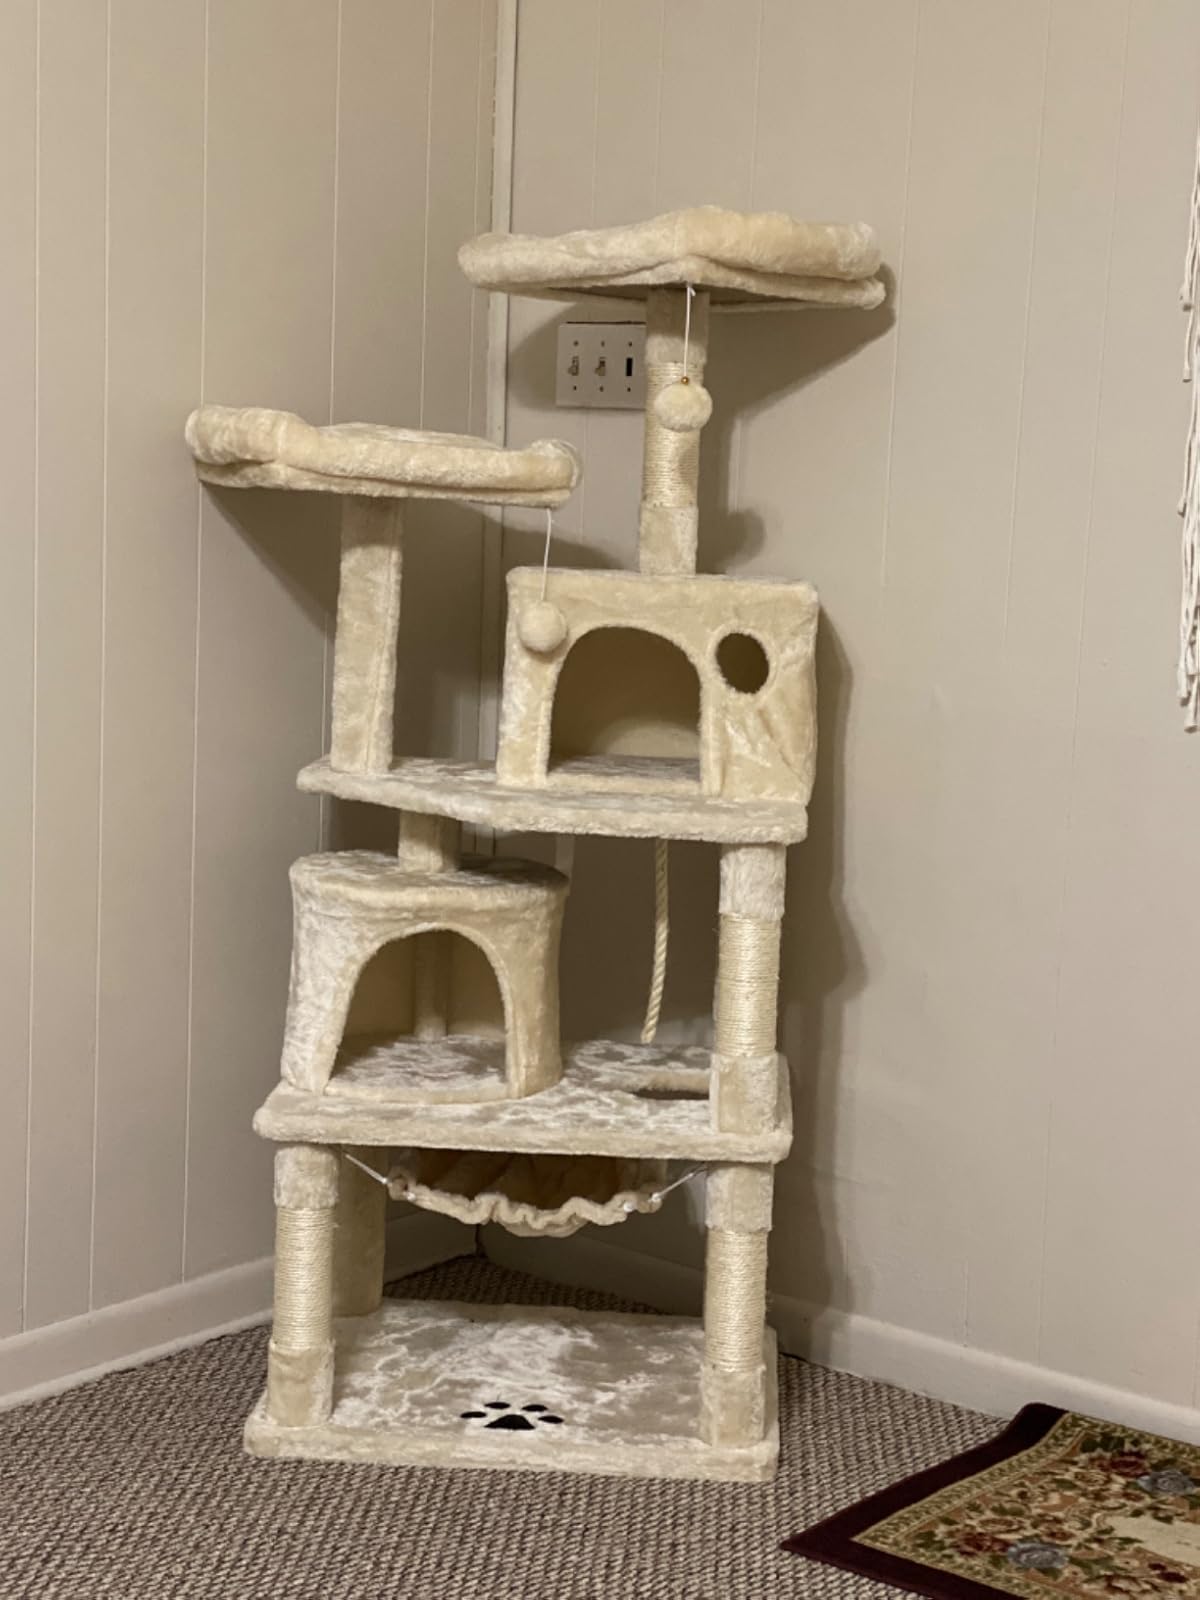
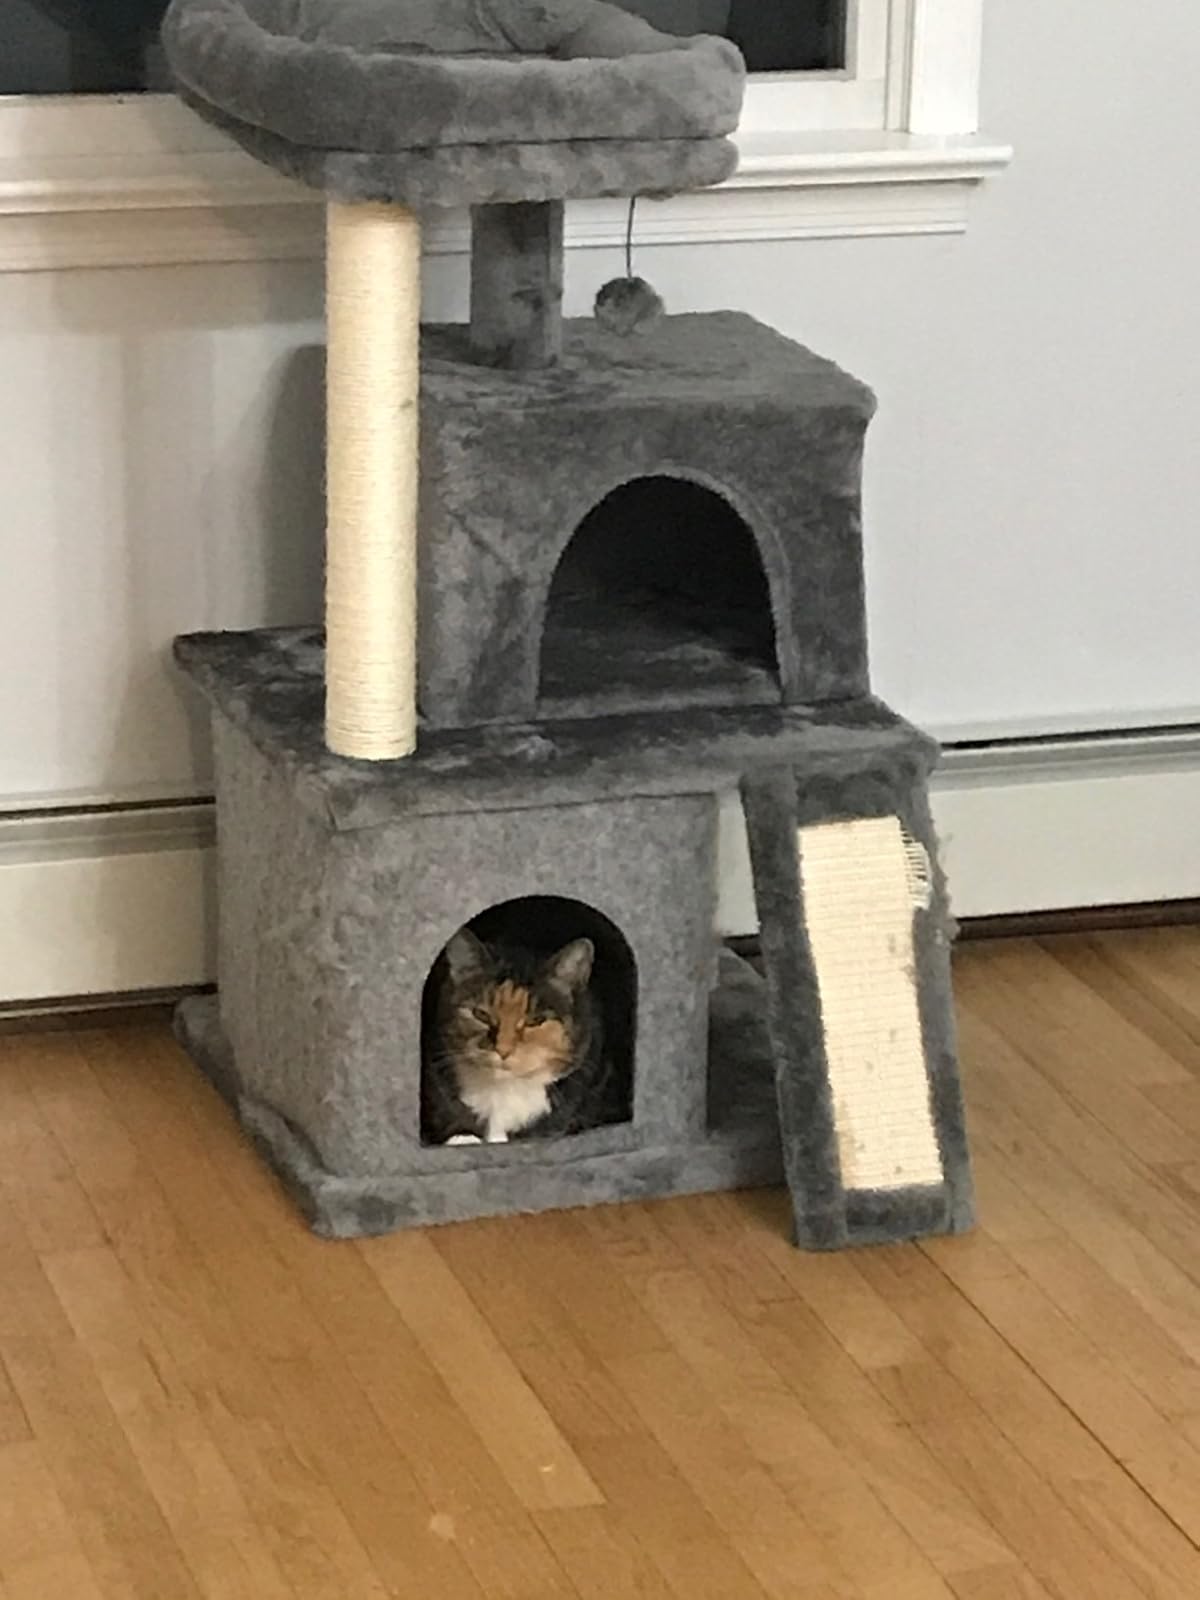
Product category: items_cat tree
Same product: no